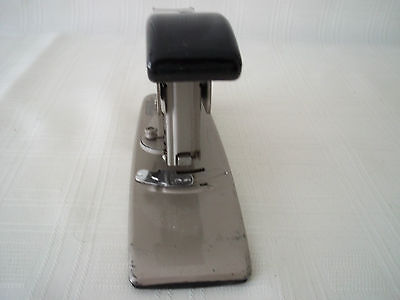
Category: stapler